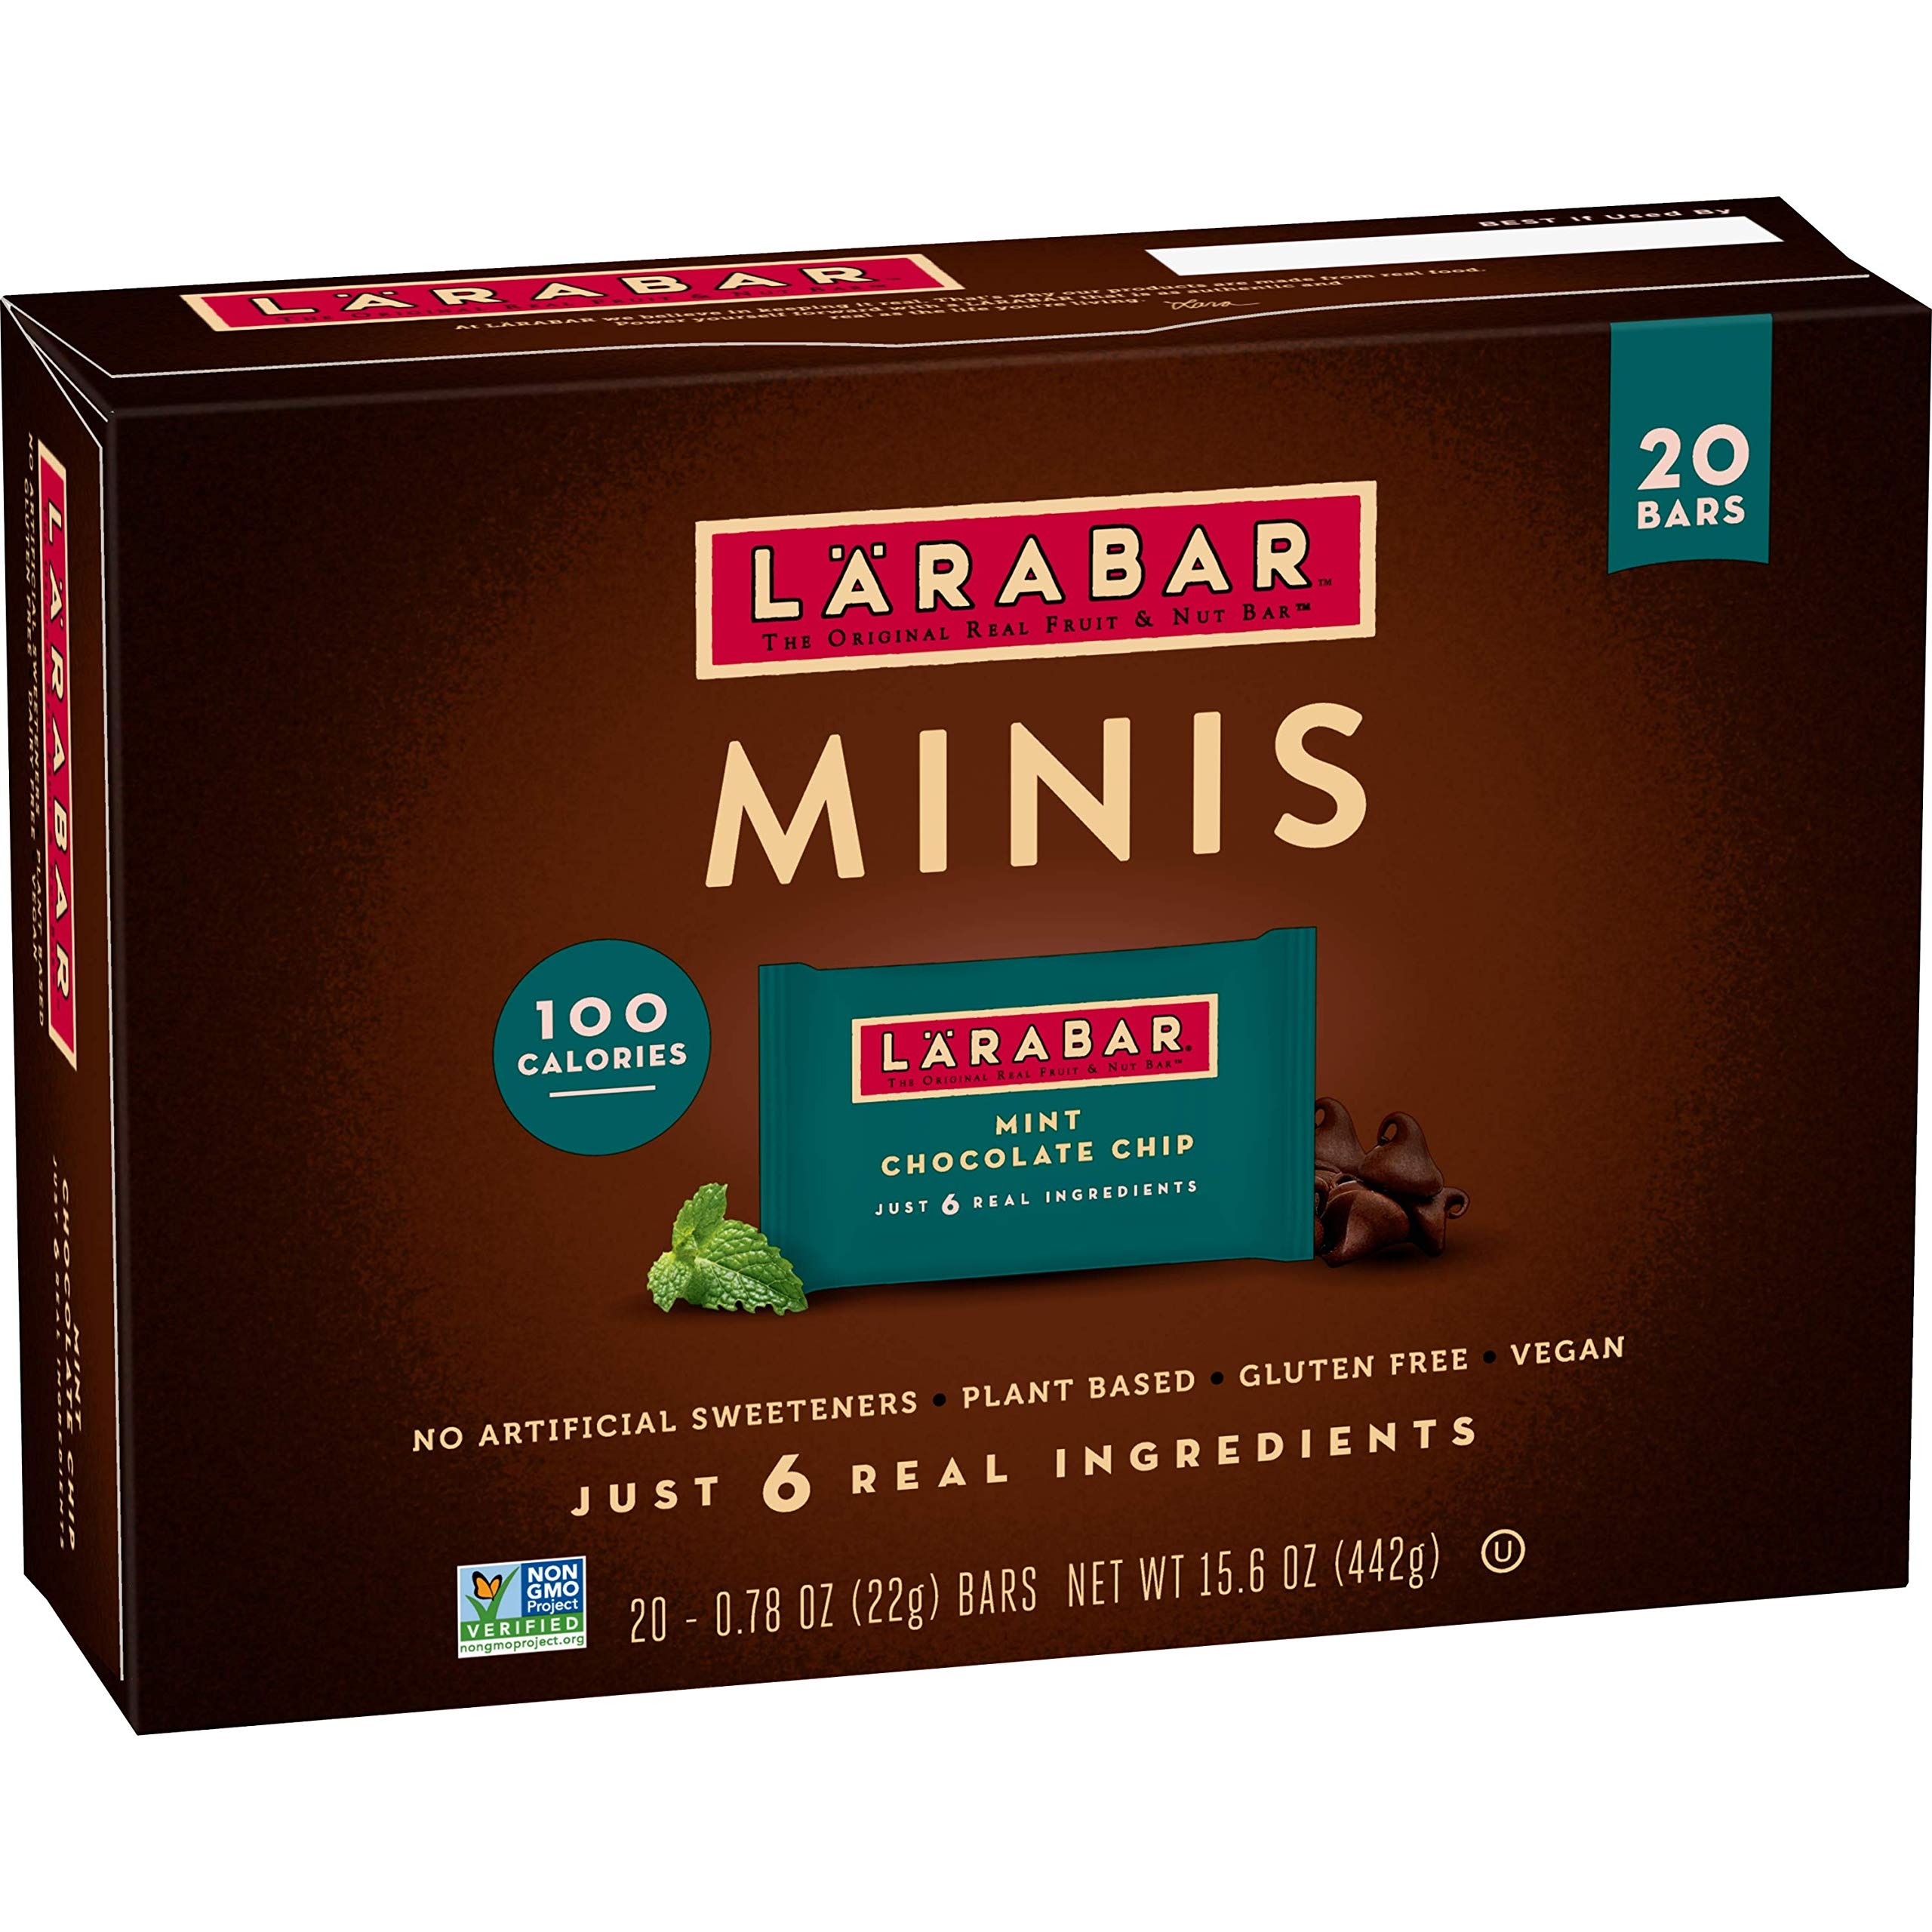
Item Name: Larabar Mint Chocolate Mini Bars, Gluten Free Vegan Fruit & Nut Bars, 20 ct
Bullet Point 1: HEALTHY SNACKING: With 100% real ingredients and no artificial sweeteners, you can Raise A Bar to what you love; Larabar makes simple healthy snacks you can feel good about eating
Bullet Point 2: MADE FROM SIX SIMPLE INGREDIENTS: Larabar Chocolate Mint Mini Bars are made from just six simple ingredients: dates, semisweet chocolate chips, almonds, cashews, cocoa powder, and peppermint oil
Bullet Point 3: PLANT BASED CLEAN EATING MADE SIMPLE: Vegan, Gluten Free, and Non-GMO
Bullet Point 4: HEALTHY INDULGENCE: Conveniently wrapped and great for packing on the go, Larabar is perfect for anything from a morning treat to an afternoon snack
Bullet Point 5: CONTAINS: 0.78 oz bars, 20 ct
Value: 15.6
Unit: Ounce

Price: 22.99